History of the Indo-Greek Kingdom

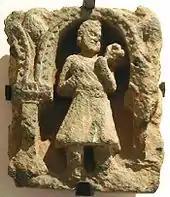
A Yuezhi/ Kushan man in traditional costume with tunic and boots, 2nd century CE, Gandhara.

The Parthians, represented by the Suren, a noble Parthian family of Arsacid descent, started to make inroads into the territories which had been occupied by the Indo-Scythians and the Yuezhi, until the demise of the last Indo-Scythian emperor Azes II around 12 BCE. The Parthians ended up controlling all of Bactria and extensive territories in Northern India, after fighting many local rulers such as the Kushan Empire ruler Kujula Kadphises, in the Gandhara region. Around 20, Gondophares, one of the Parthian conquerors, declared his independence from the Parthian empire and established the Indo-Parthian kingdom in the conquered territories, with his capital in ancient Taxila.